Dwaine Carpenter

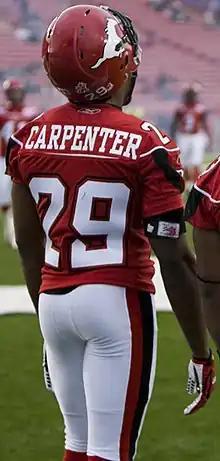
Carpenter with the Calgary Stampeders in 2007

Dwaine L. Carpenter (born November 4, 1976) is an American former professional football defensive back. He was signed as a street free agent by the Buffalo Destroyers in 2002. He played college football for the North Carolina A&T Aggies. Carpenter has also played for the San Francisco 49ers and St. Louis Rams in the National Football League (NFL), and Calgary Stampeders of the Canadian Football League (CFL).